Cairo derby

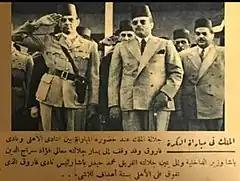
King Farouk, Mohammed Haidar Pasha (left) and Fouad Serageddin Pasha attending Cairo Derby in the 1944 Egypt Cup final, ended with the largest win in the history of the derby with a 6–0 win for Zamalek, 2 June 1944

On 5 January 1923, Zamalek met Al Ahly in a friendly contest, the match ended by a victory for Zamalek by a score of 5–0, goals scored by Ali Riadh, Hussein Hegazi and Sadek Fahmy (three goals), Fahmy was the first player to score a hat-trick in the history of the derby, but in a friendly match. In the Sultan Hussein Cup, Zamalek and Al Ahly had never met in the final, however, they played six matches. The first match was in the 1924 Sultan Hussein Cup's semifinal on 17 March 1924, the match finished in a 1–1 draw, in the rematch on 21 March, Zamalek won 2–0 and advanced to the final. One of the unforgettable matches in the history of the Sultan Hussein Cup was the 1930 derby, despite that the two belligerents failed to win this season's title, the match was of a high level of intensity and had much media attention. Zamalek faced Al Ahly in a purely Egyptian contest, in which Zamalek knocked Al Ahly out of the competition, after defeating them with a score of 3–1 in the semi-finals. Zamalek's goals were scored by Mohamed Latif and Mostafa Taha (two goals), while Al Ahly's goal was scored by Mahmoud Mokhtar El Tetsh.